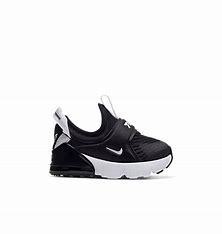
Brand: Nike
Model: Air Max 270 Extreme